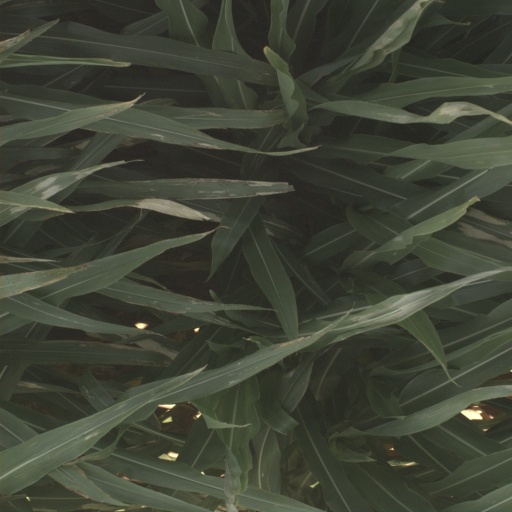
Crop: sorghum